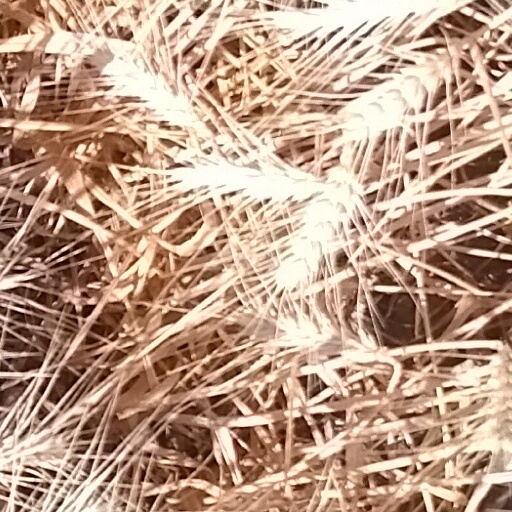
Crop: wheat